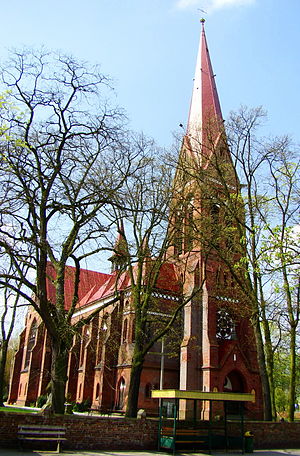
Police (Polen) / Bydelen Gammelbyen
Kirke (19. århundrede) i Centrum
Police er en by i det vestlige Polen, i Voivodskabet Vestpommern, der er hovedsæde for amtet Powiat policki. Police ligger på Police-sletten ved floder Oder og Gunica, tæt på Szczecin og har 33.152 indbyggere samt et areal på 36,84 km².